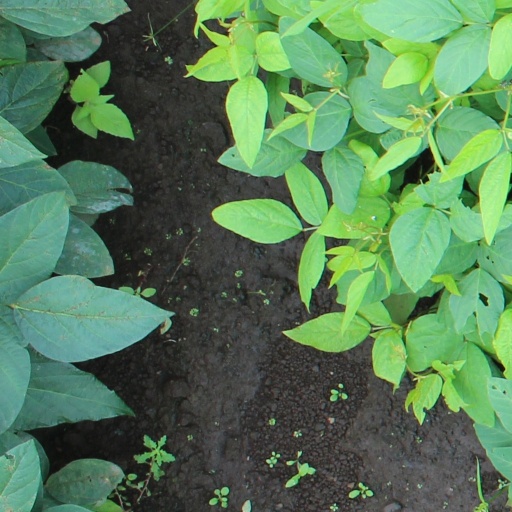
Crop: soybean